Bucephalus polymorphus

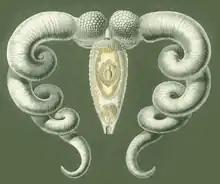
Bucephalid cercaria larva from Ernst Haeckel's Kunstformen der Natur (1904).

The genus "Bucephalus" was based on this species, which was the earliest known, initially described by Baer (1827) from its cercaria. Von Siebold (1848) believed that the adult bucephalid he named "Gasterostomum fimbriatum" represented an adult form of the same bucephalid, but this identity has never been proven.